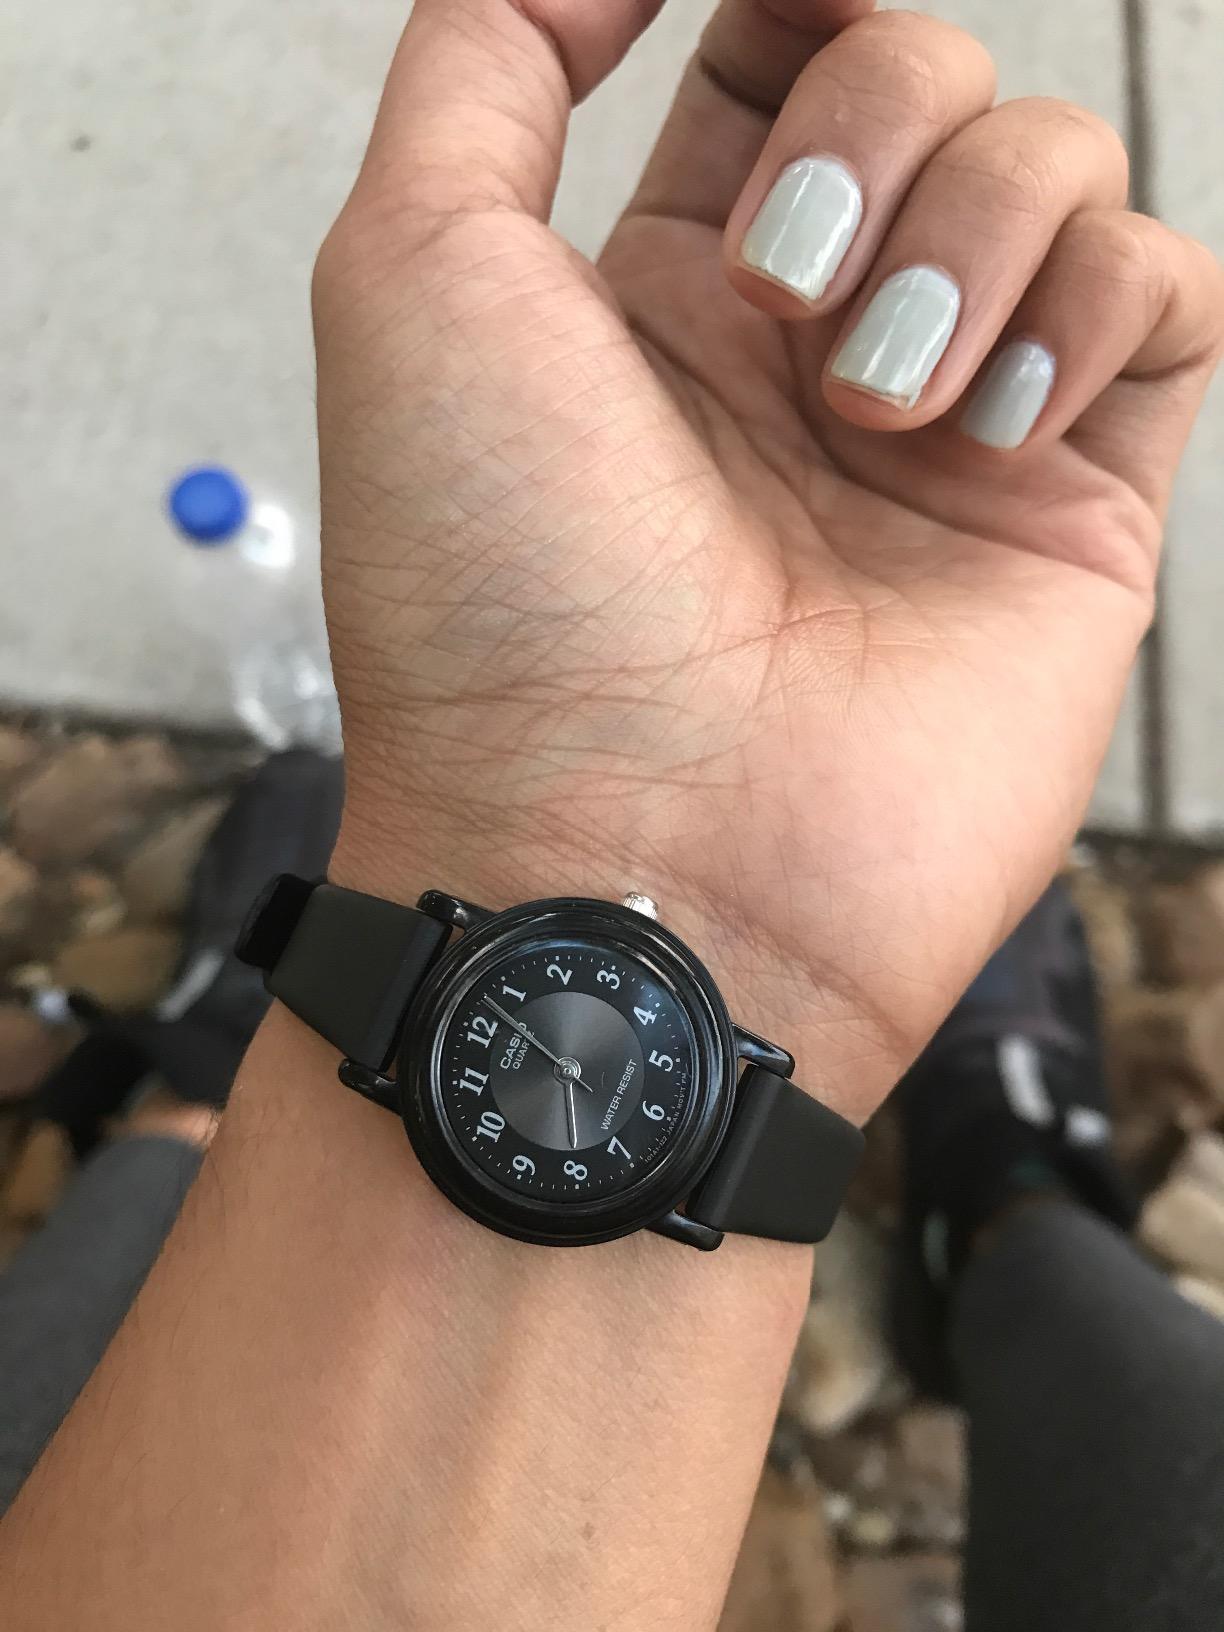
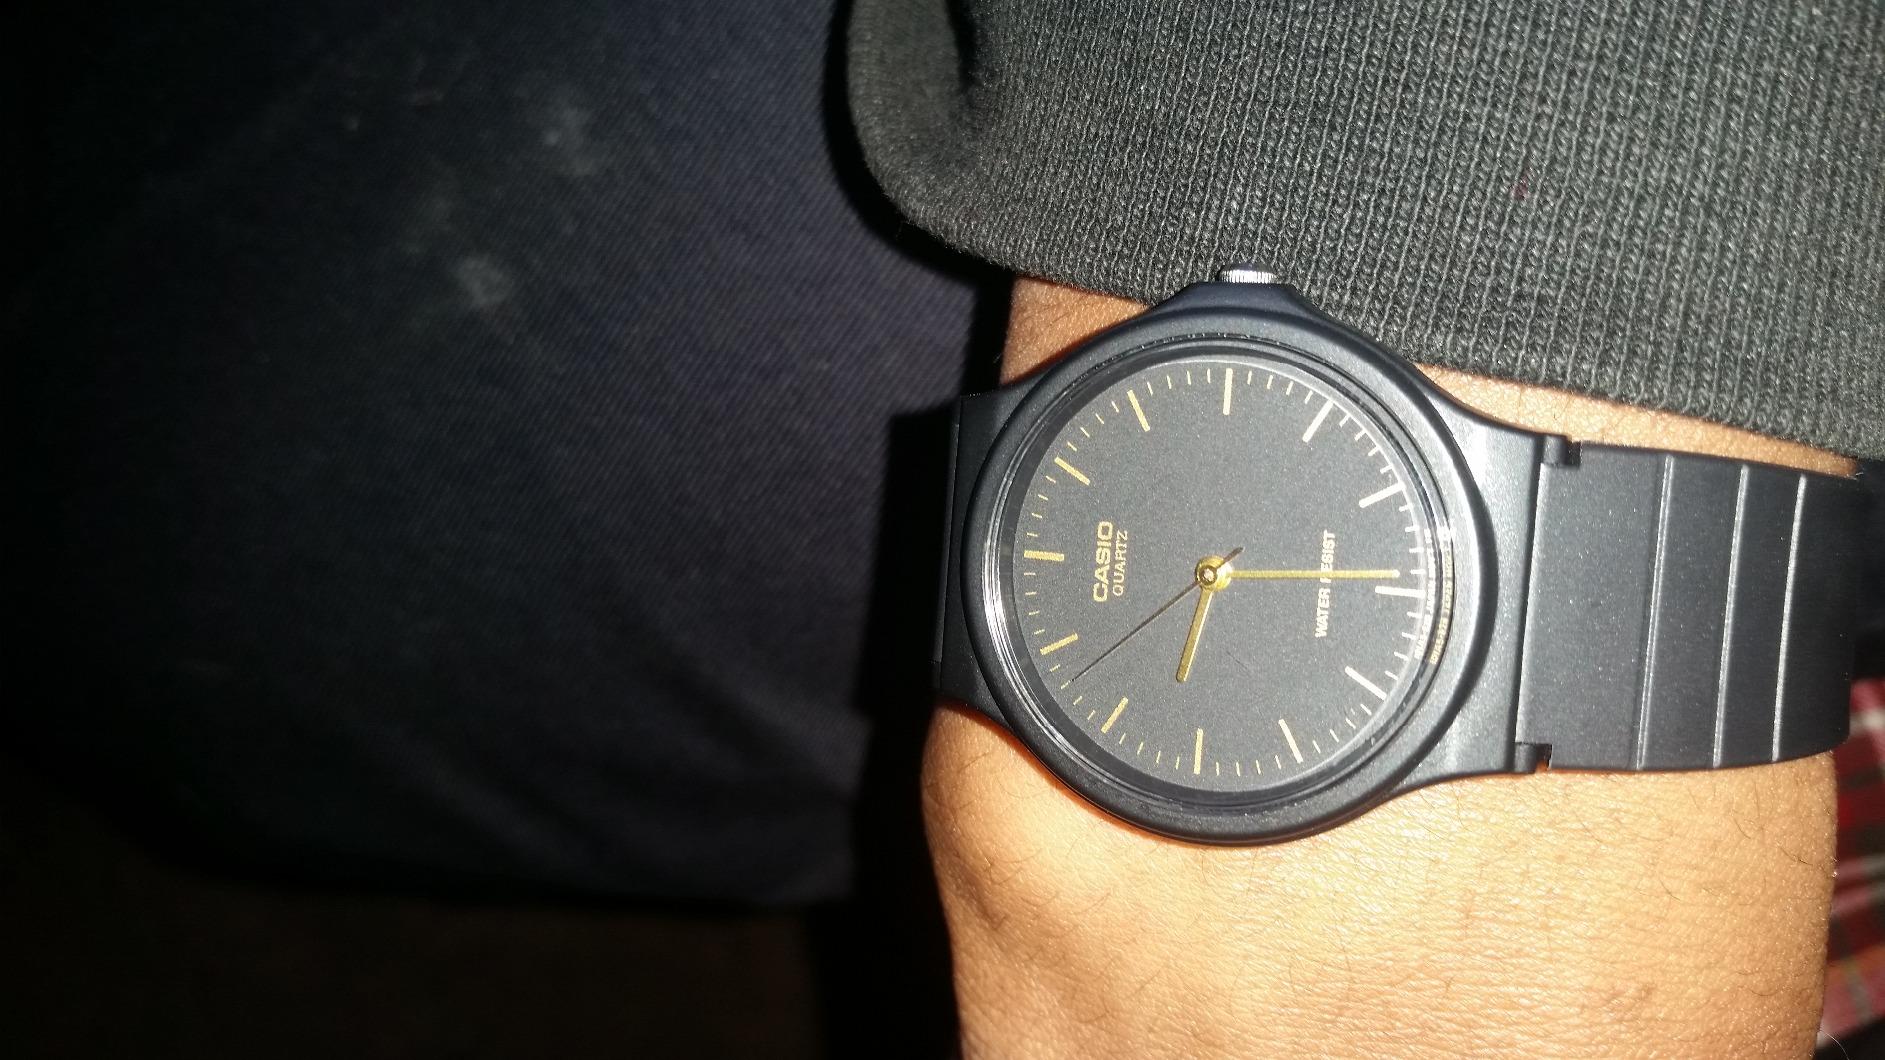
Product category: accessories_watch
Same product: no